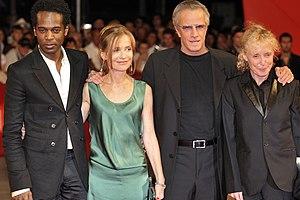
White Material est un film de Claire Denis sorti en salles le 24 mars 2010 après avoir été présenté en compétition officielle lors de la Mostra de Venise 2009. Le scénario a été coécrit par Claire Denis et Marie NDiaye.